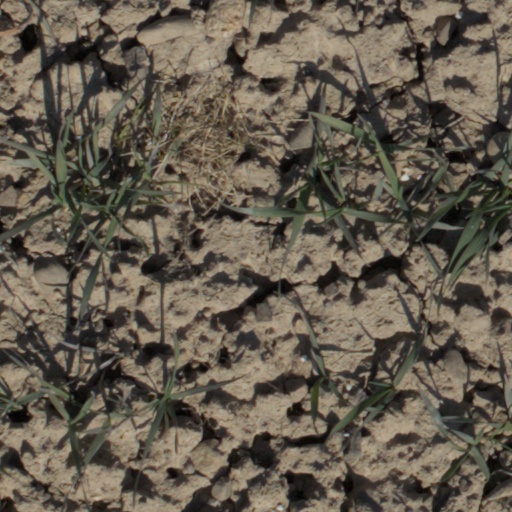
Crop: wheat